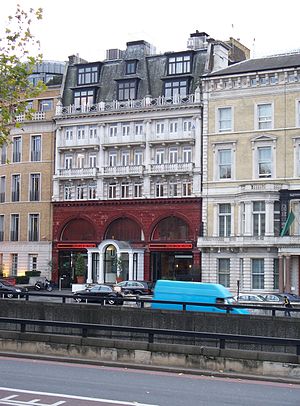
Hyde Park Corner Station
Tidligere stationsbygning
Hyde Park Corner Station er en London Underground-station nær Hyde Park Corner i Hyde Park. Den ligger i takstzone 1, mellem Knightsbridge og Green Park på Piccadilly line.